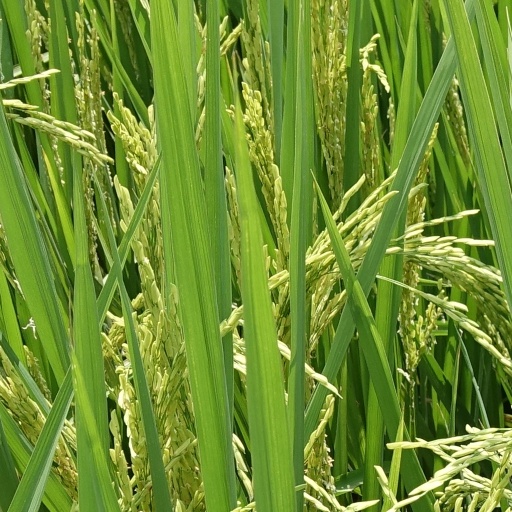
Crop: rice